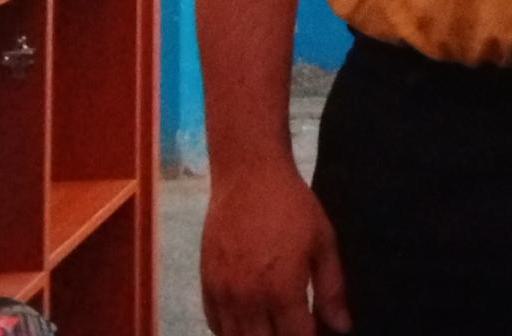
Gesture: no_gesture